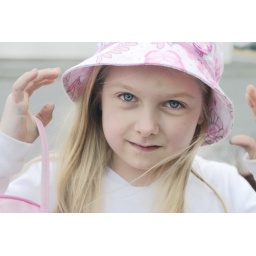
I saw this hat in Accessorize and I found it so cute so I decided to buy it:) and she loves it:D